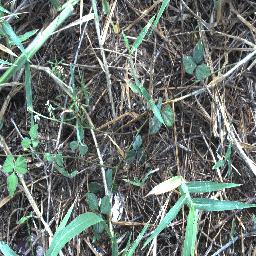
Label: negative